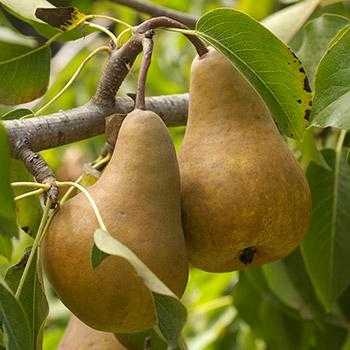
Label: Pear